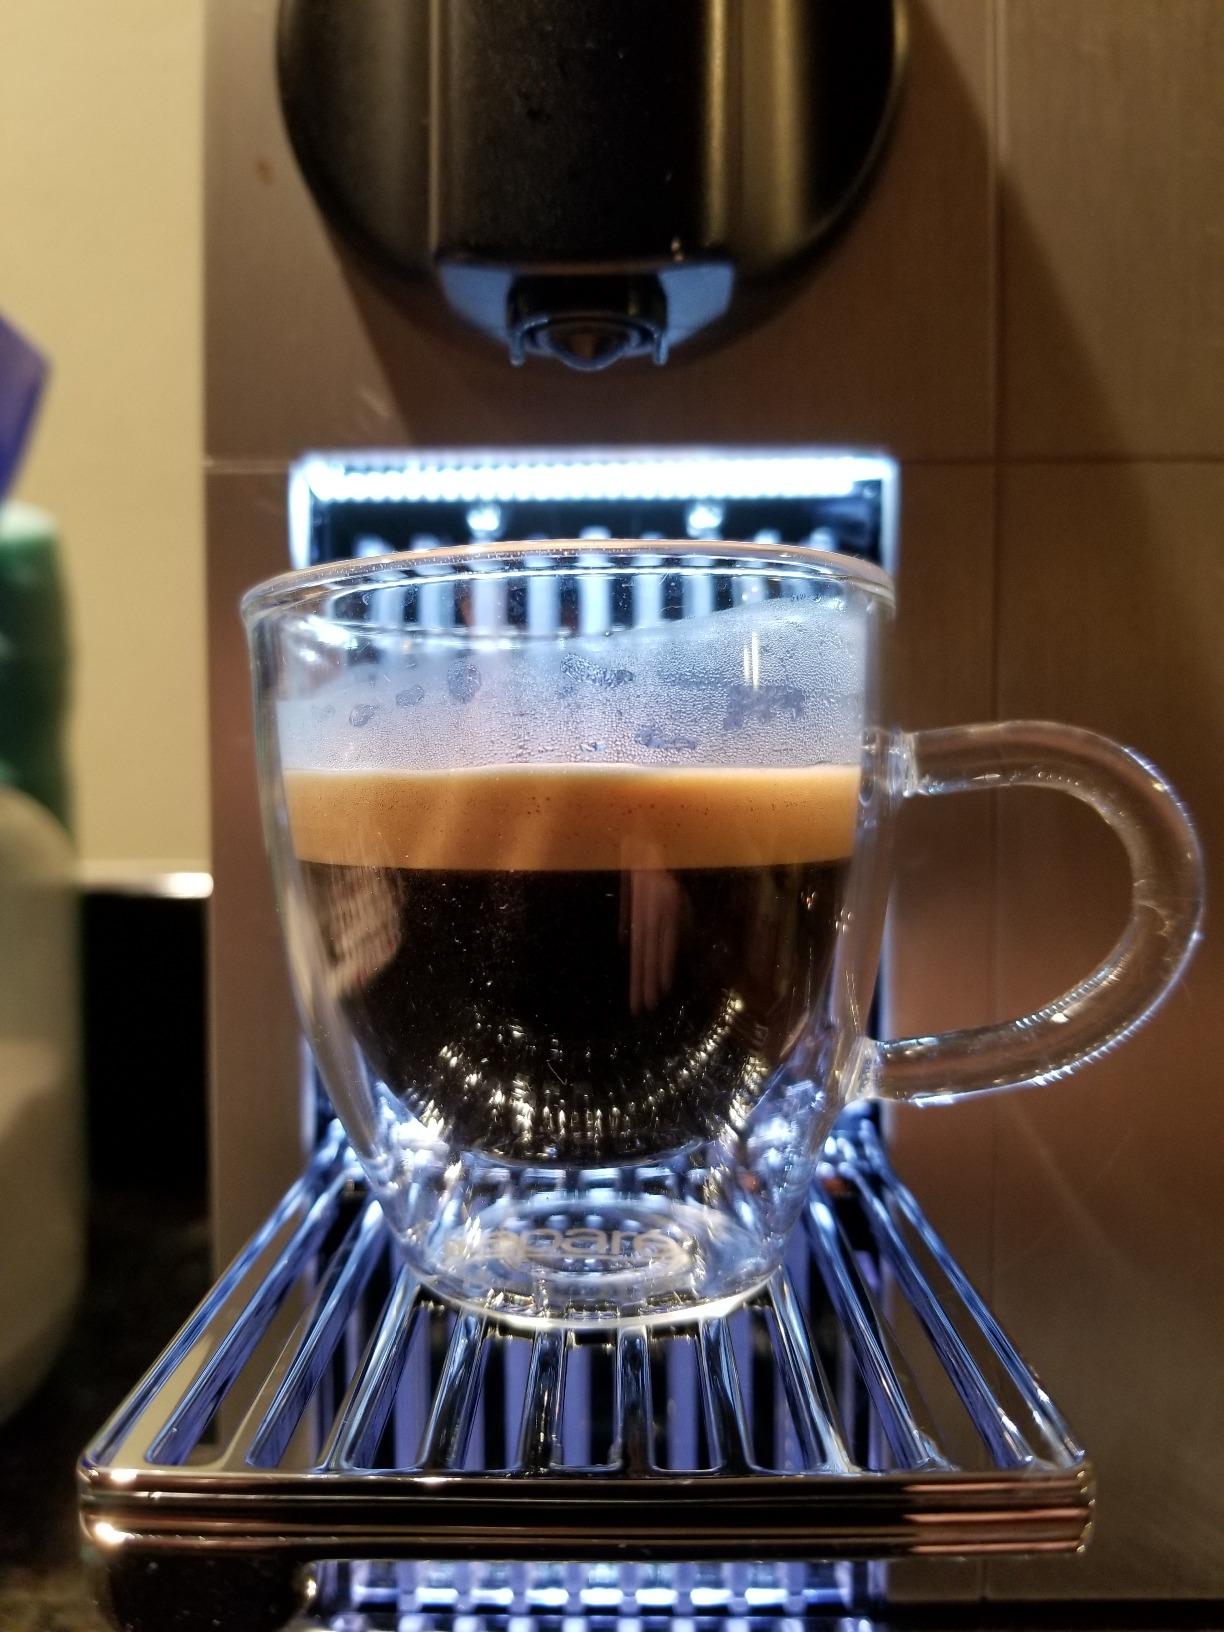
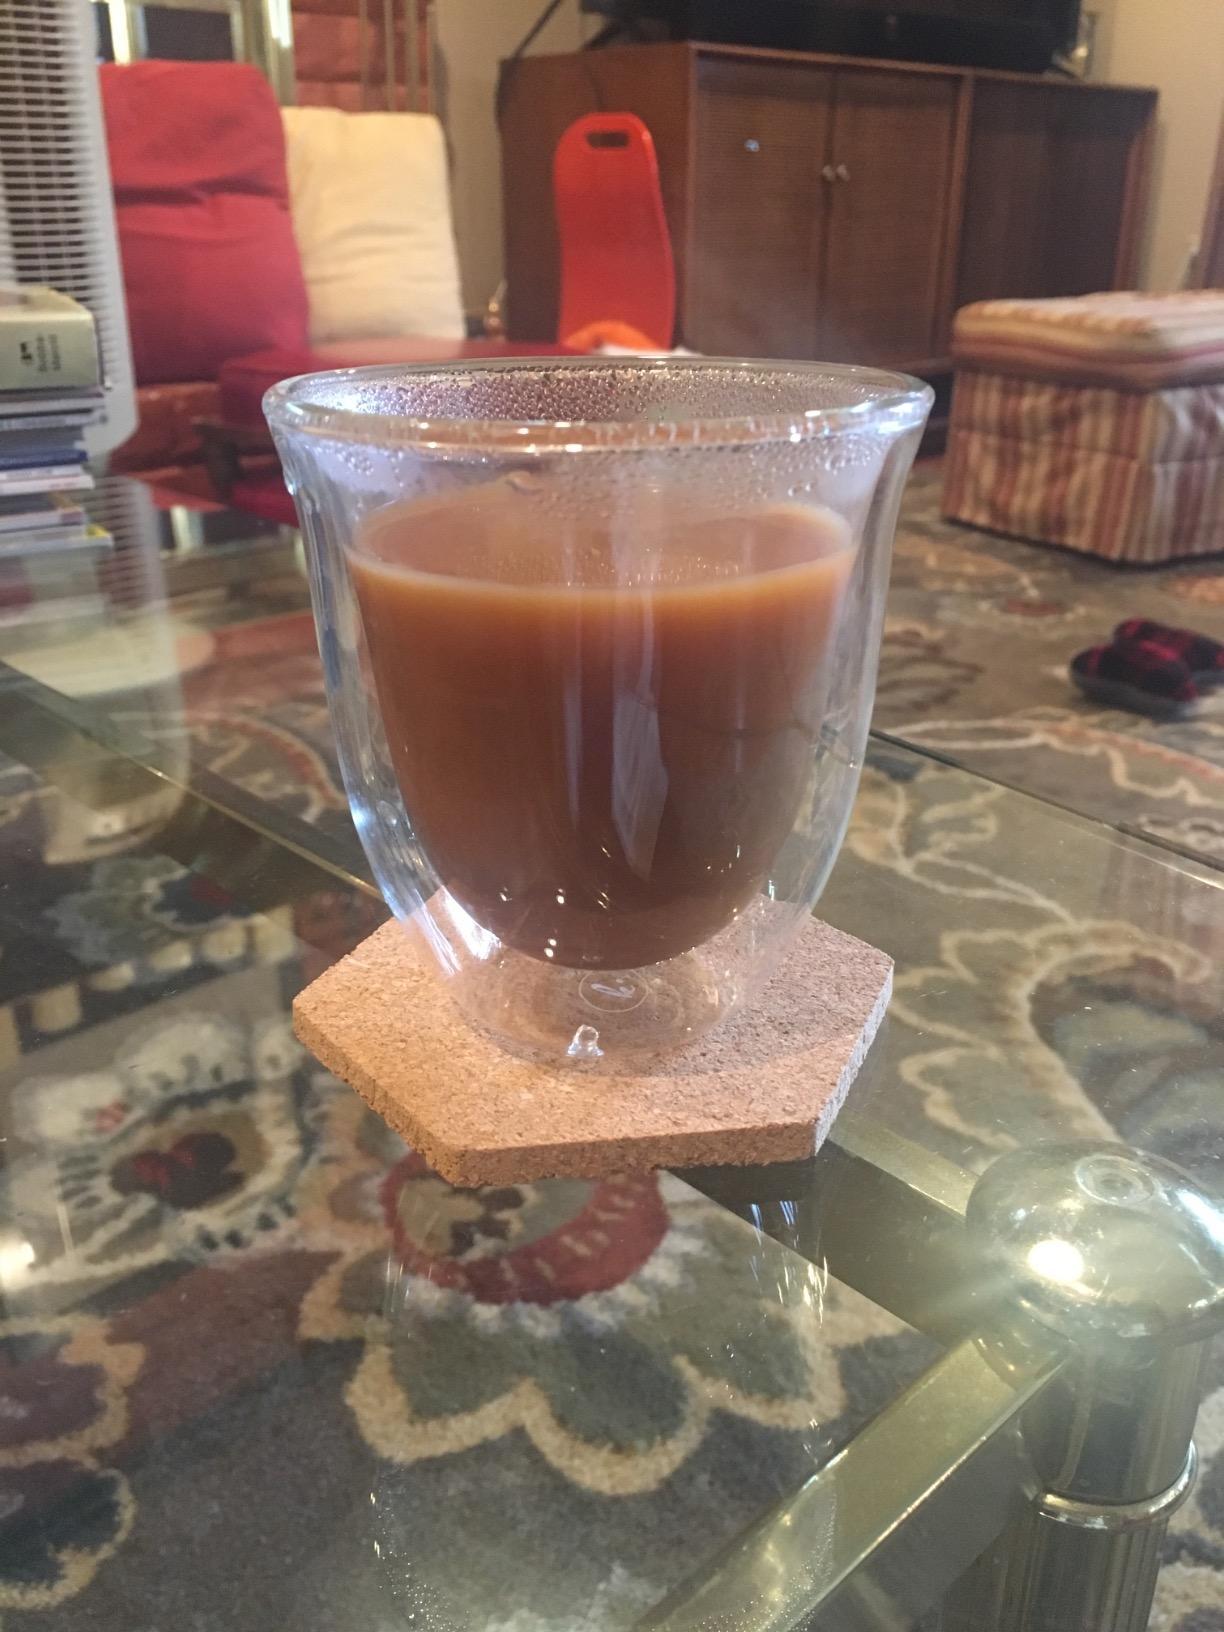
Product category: items_mug
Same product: no